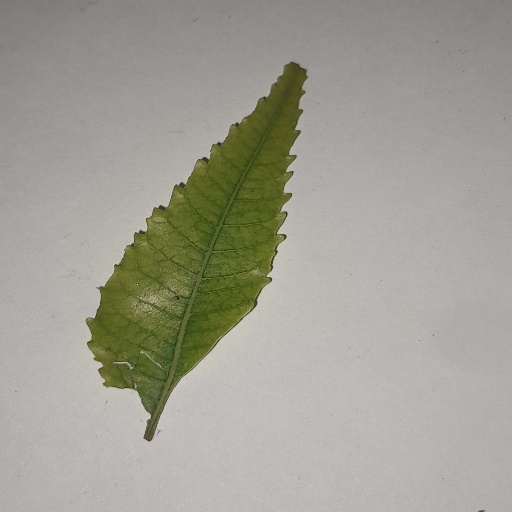
Species: Neem
Leaf condition: Yellow Leaf